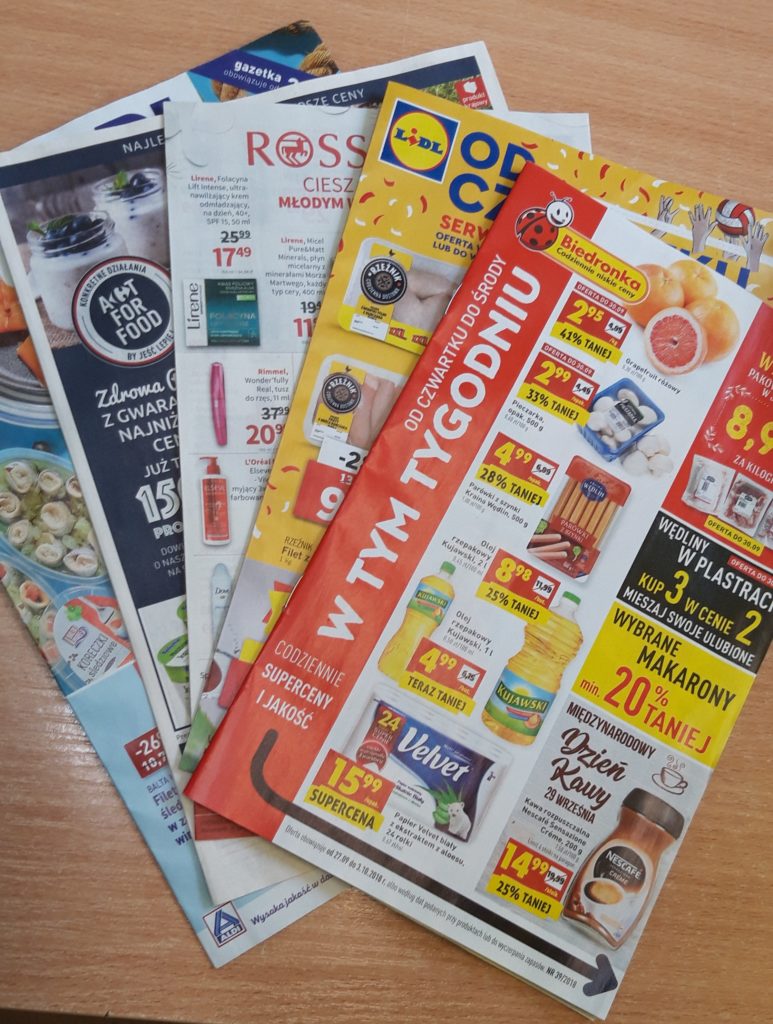
Waste category: paper